Gil Brandt

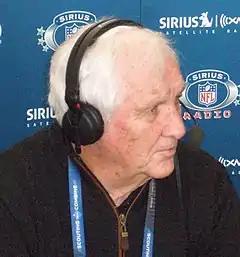
Brandt in 2009

Gilbert Harvey Brandt (March 5, 1932 – August 31, 2023) was an American professional football executive who was the vice president of player personnel in the National Football League (NFL) for the Dallas Cowboys from 1960 to 1988. He was inducted into the Pro Football Hall of Fame in 2019.